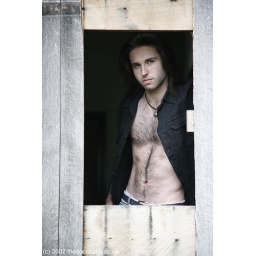
framed by door with shirt copy